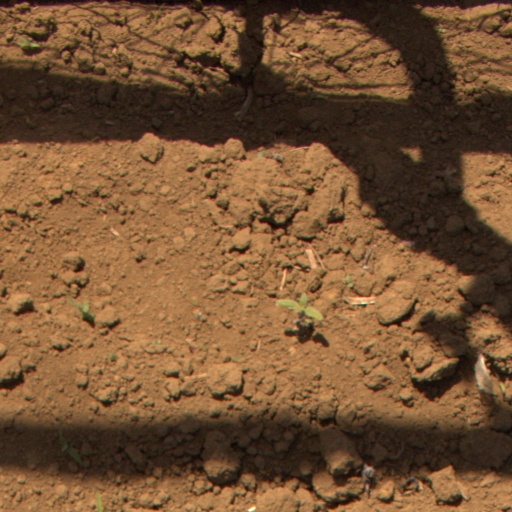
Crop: Jerusalem artichoke